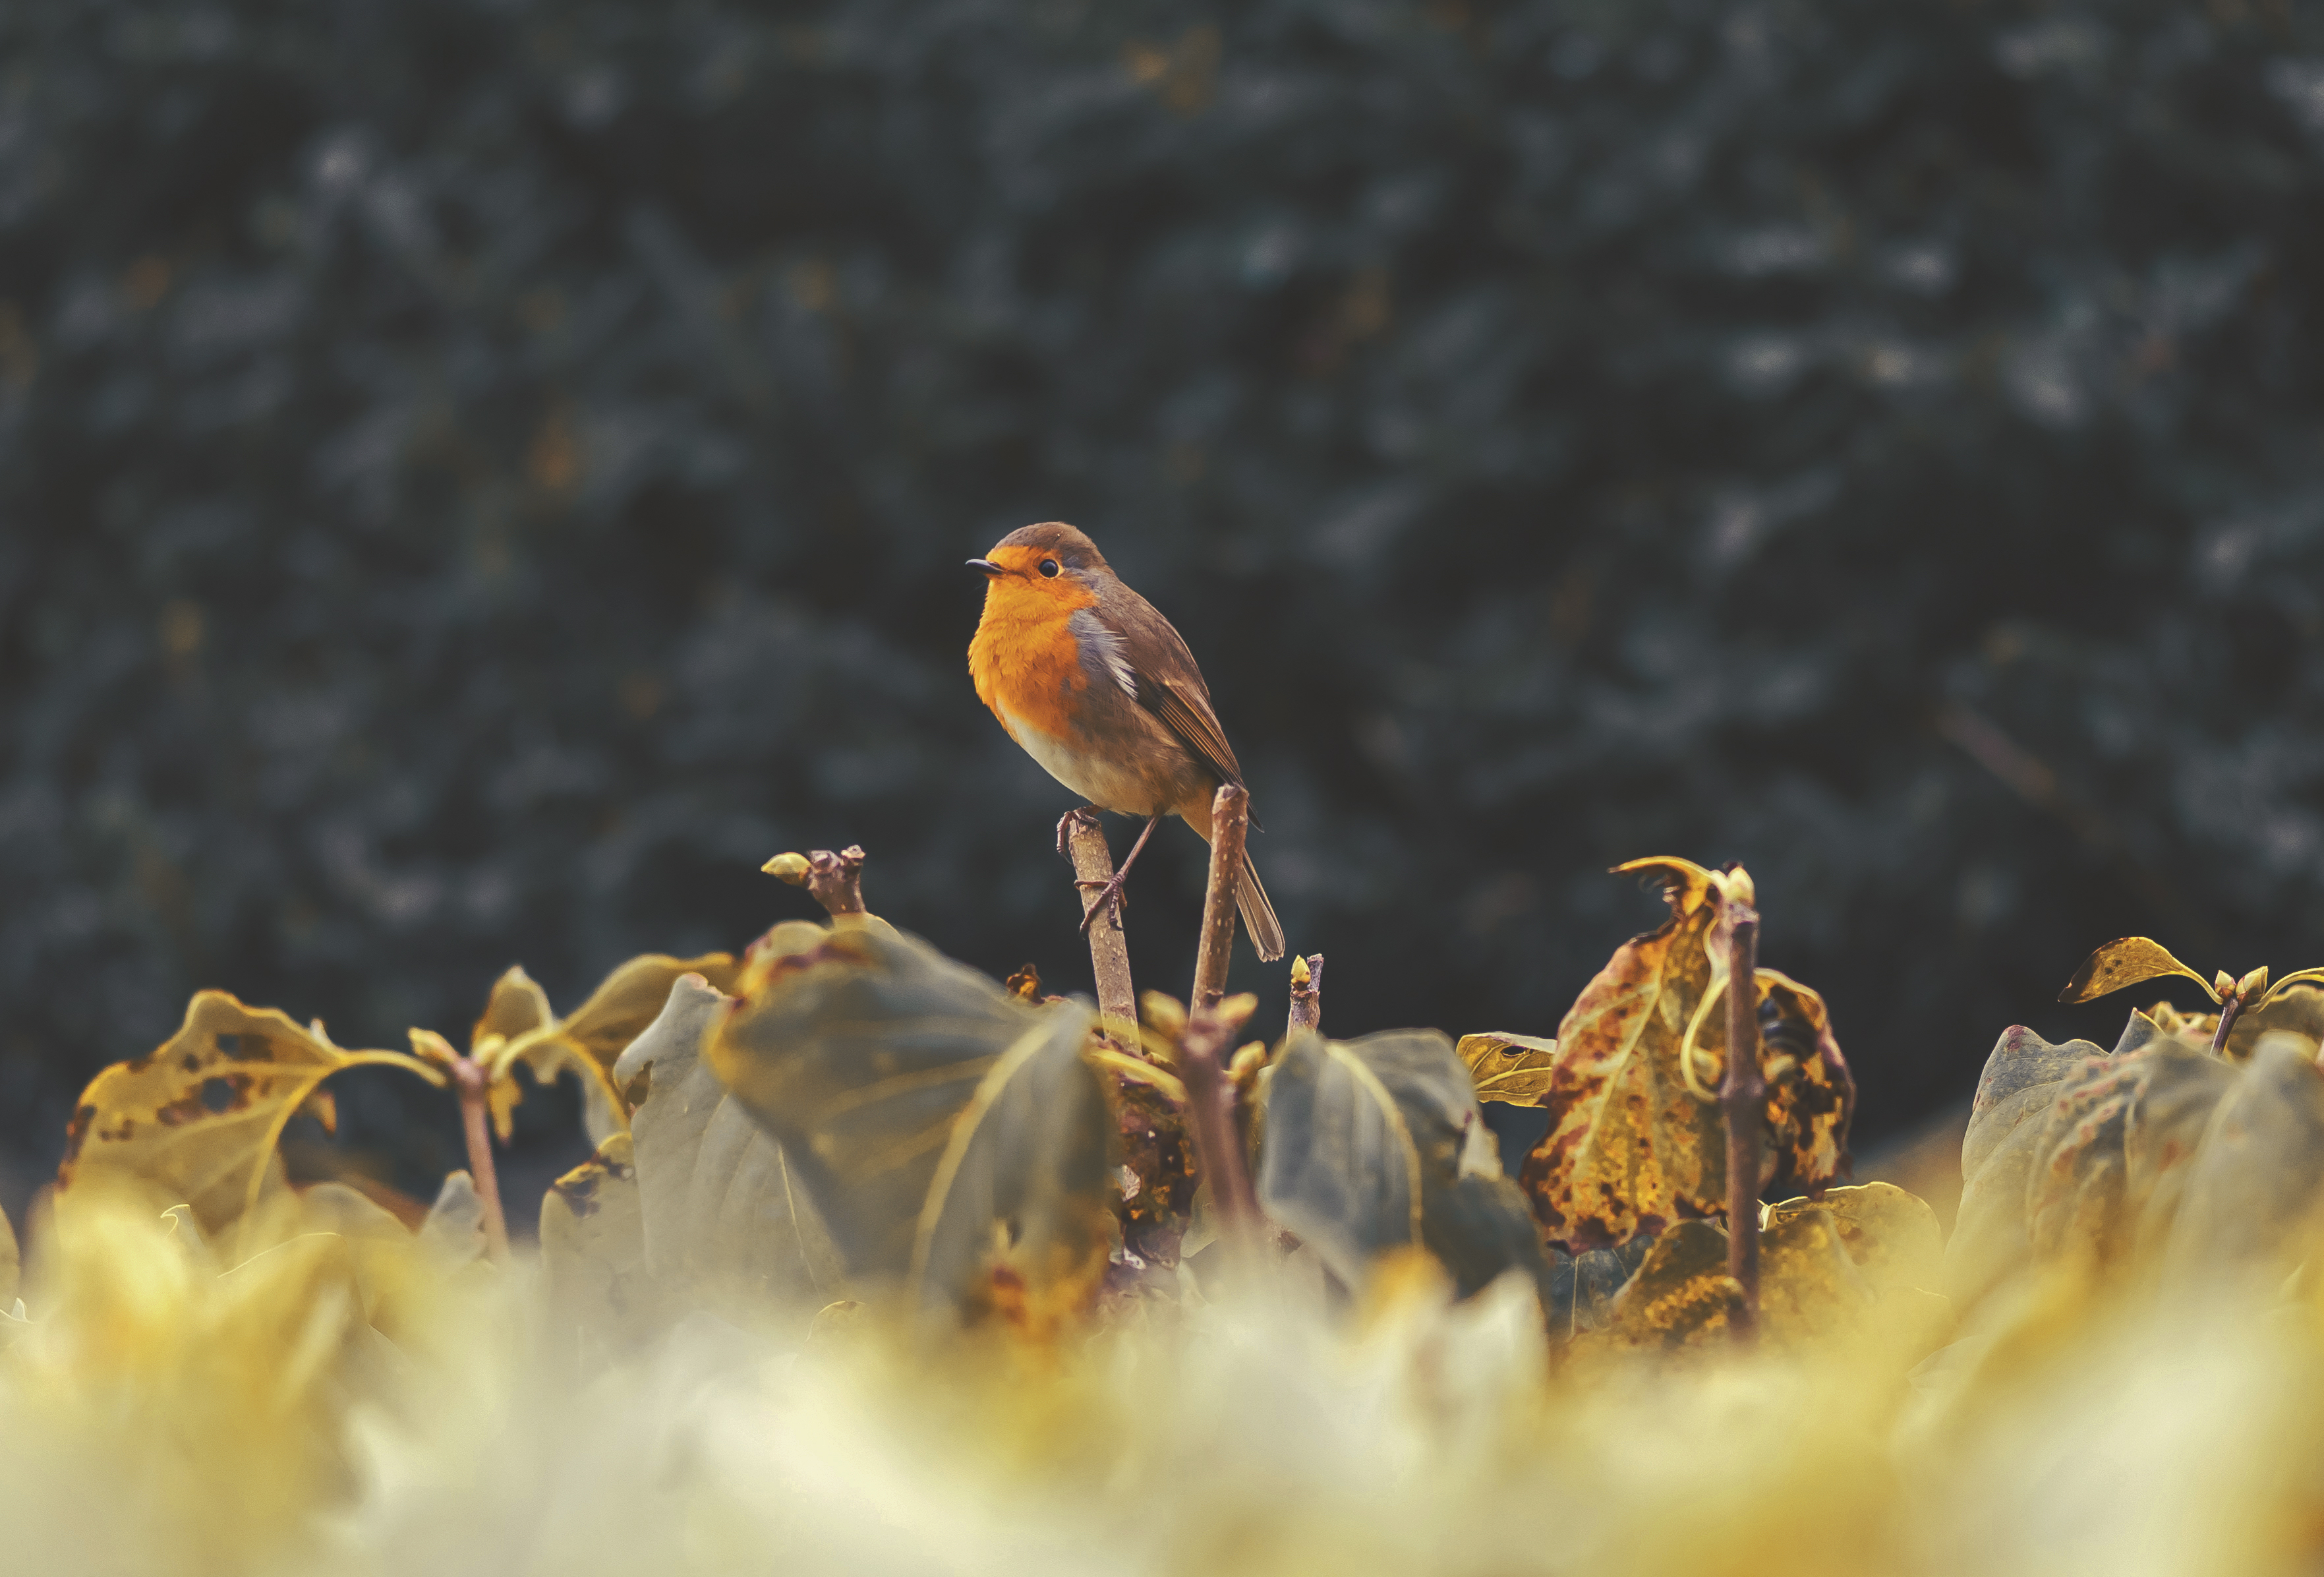
nature, branch, bird, plant, photography, sunlight, leaf, flower, wildlife, autumn, flora, robin, fauna, close up, perched, macro photography, old world flycatcher, perching bird, european robin